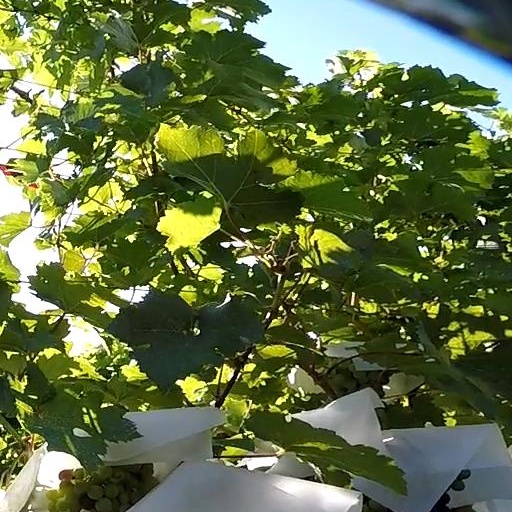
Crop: grape